Sports in Arizona

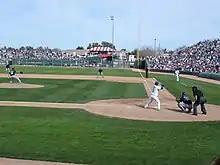
A spring training game between the two Chicago teams, the Cubs and the White Sox, at HoHoKam Park in Mesa.

Arizona is a popular location for Major League Baseball spring training, as it is the site of the Cactus League. The only other location for spring training is in Florida with the Grapefruit League. In 2009, the Los Angeles Dodgers opened a new spring training facility in Phoenix owned by Glendale, making them the 14th team in Arizona. Spring training has been somewhat of a tradition in Arizona since 1947 (i.e. the Cleveland Indians in Tucson until 1991, and the San Diego Padres in Yuma until 1992) despite the fact that the state did not have its own major league team until the state was awarded the Diamondbacks in Phoenix as an expansion team. The state currently hosts the following teams for spring training: